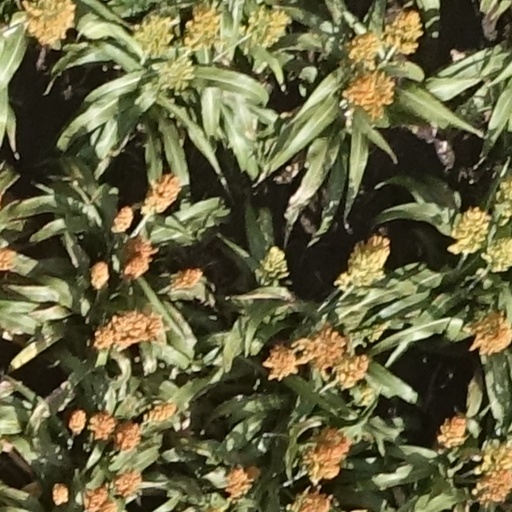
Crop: sorghum